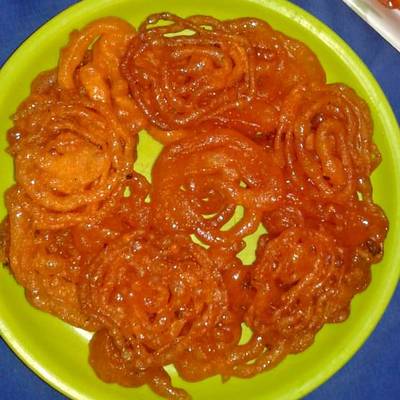
Dish: jalebi